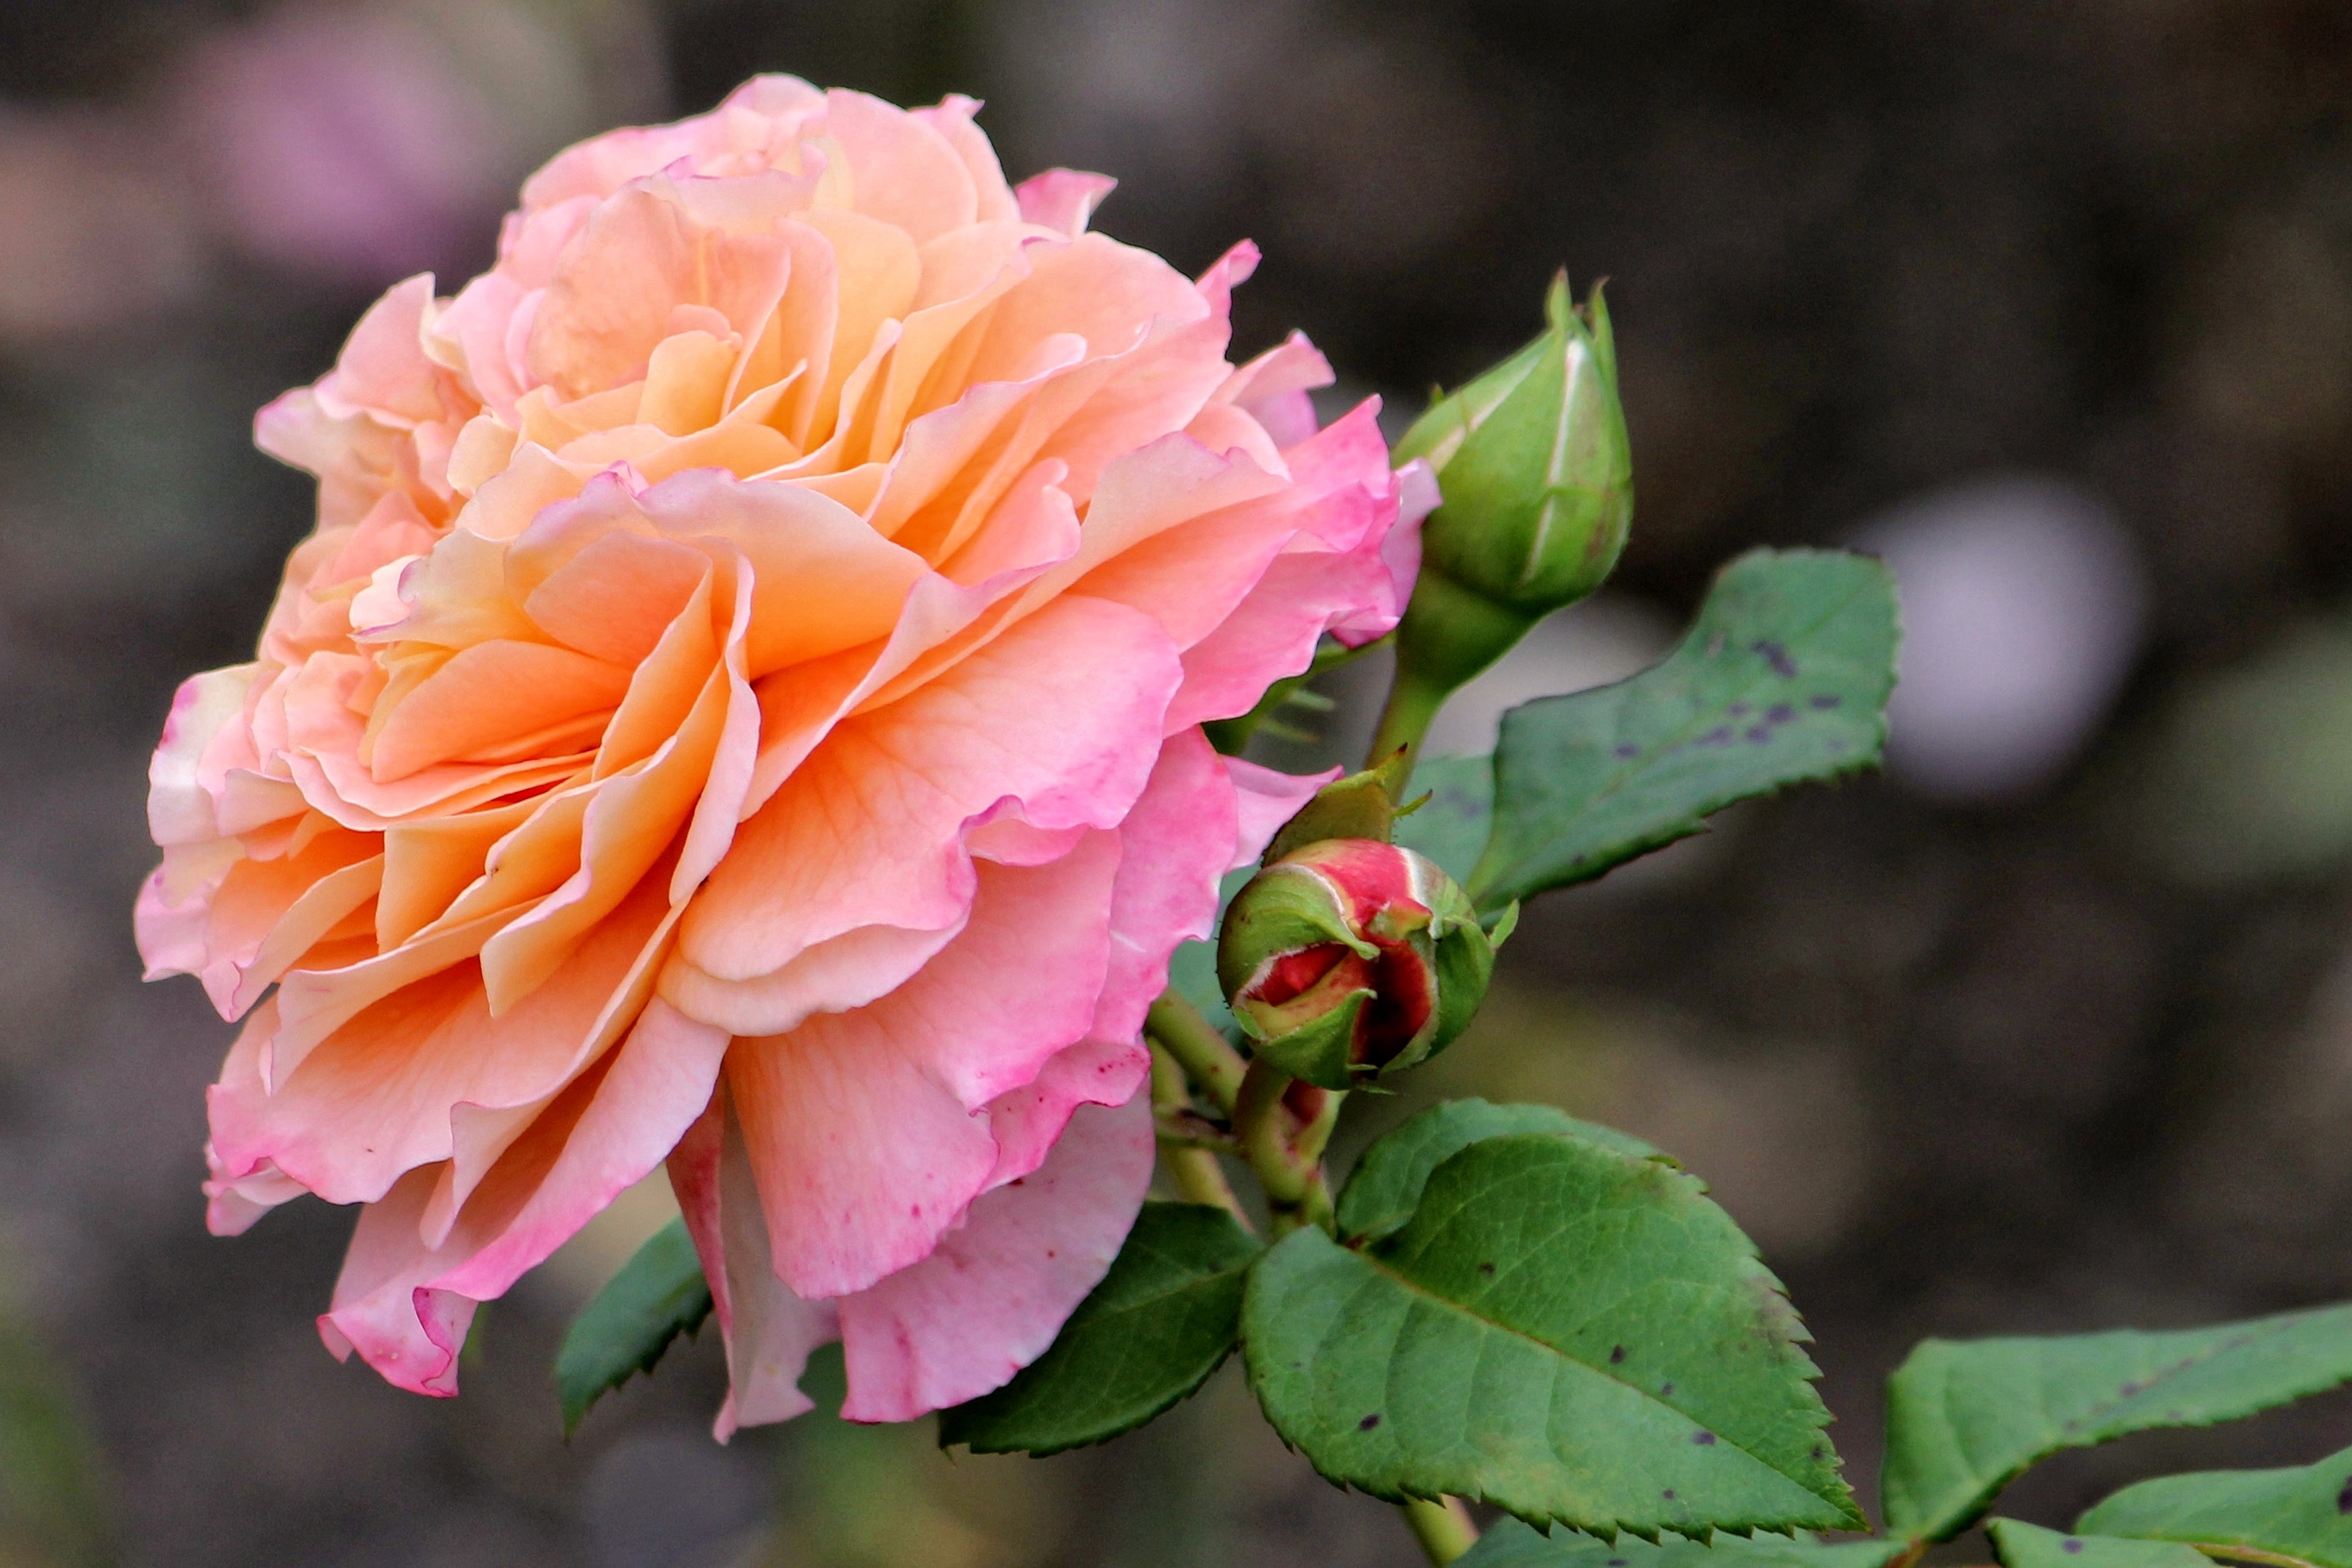
blossom, plant, flower, petal, bloom, rose, orange, botany, pink, flora, close up, shrub, salmon, floribunda, macro photography, flowering plant, garden roses, rose family, land plant